St. Nicholas Church, Potsdam

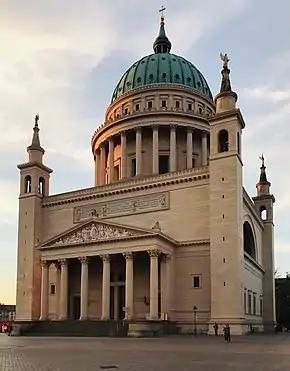
St. Nicholas Church in 2018

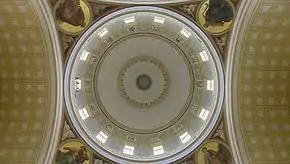
A look into the cupola

St. Nicholas Church in Potsdam is a Lutheran church under the Evangelical Church in Berlin, Brandenburg and Silesian Upper Lusatia of the Evangelical Church in Germany on the Old Market Square ("Alter Markt") in Potsdam. The central plan building in the Classicist style and dedicated to Saint Nicholas was built to plans by Karl Friedrich Schinkel in the years 1830 to 1837. The tambour of the 77-metre-high church that towers above the roofs of the city was built later, from 1843 to 1850. Its construction was taken over by Ludwig Persius and, from 1845, Friedrich August Stüler.